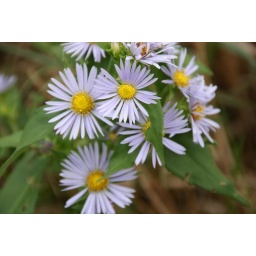
Smooth white aster flowers in backyard